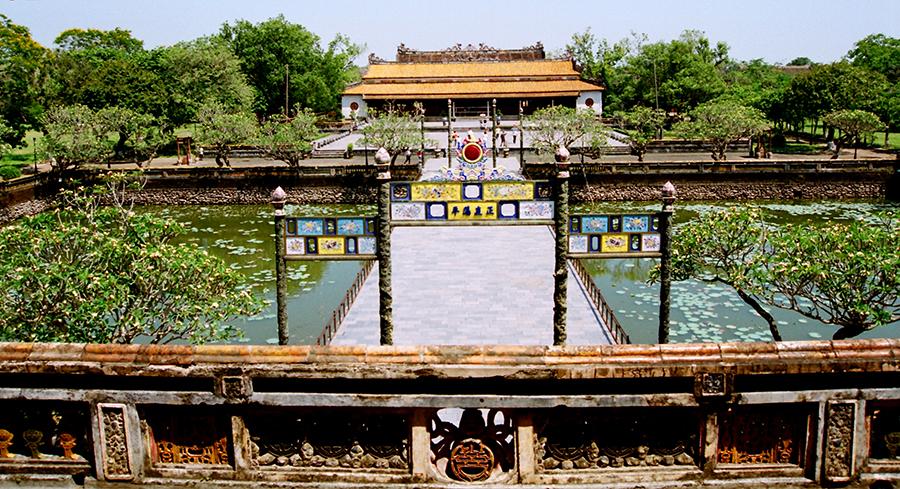
có ba cổng đi vào cung điện gồm có một cổng chính ở giữa và hai cổng phụ nhỏ ở hai bên